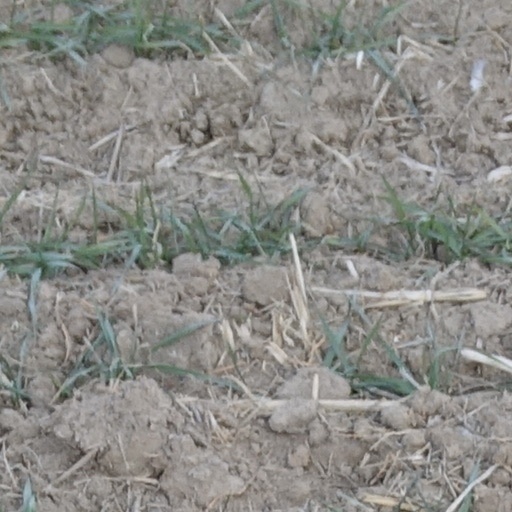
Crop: wheat